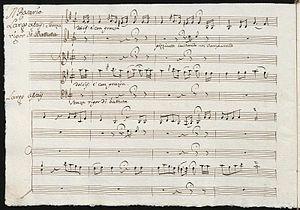
Manuscrit de la Musica Notturna delle strade di Madrid de Boccherini: le Rosario.
La Musica Notturna delle strade di Madrid est une composition pour quintette à cordes à deux violoncelles de Luigi Boccherini faisant partie intégrante du recueil de six quintettini opus 30.